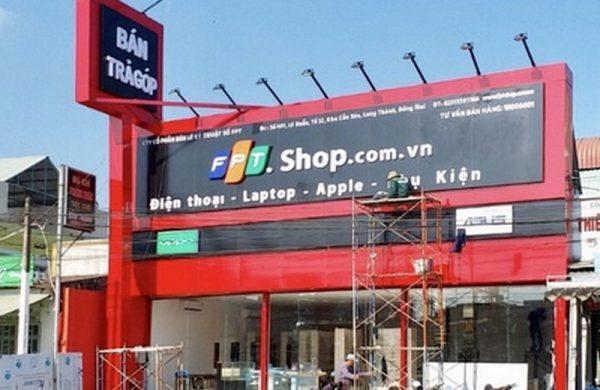
ở phía trước căn nhà có một người đứng trên thang đang sửa bảng hiệu